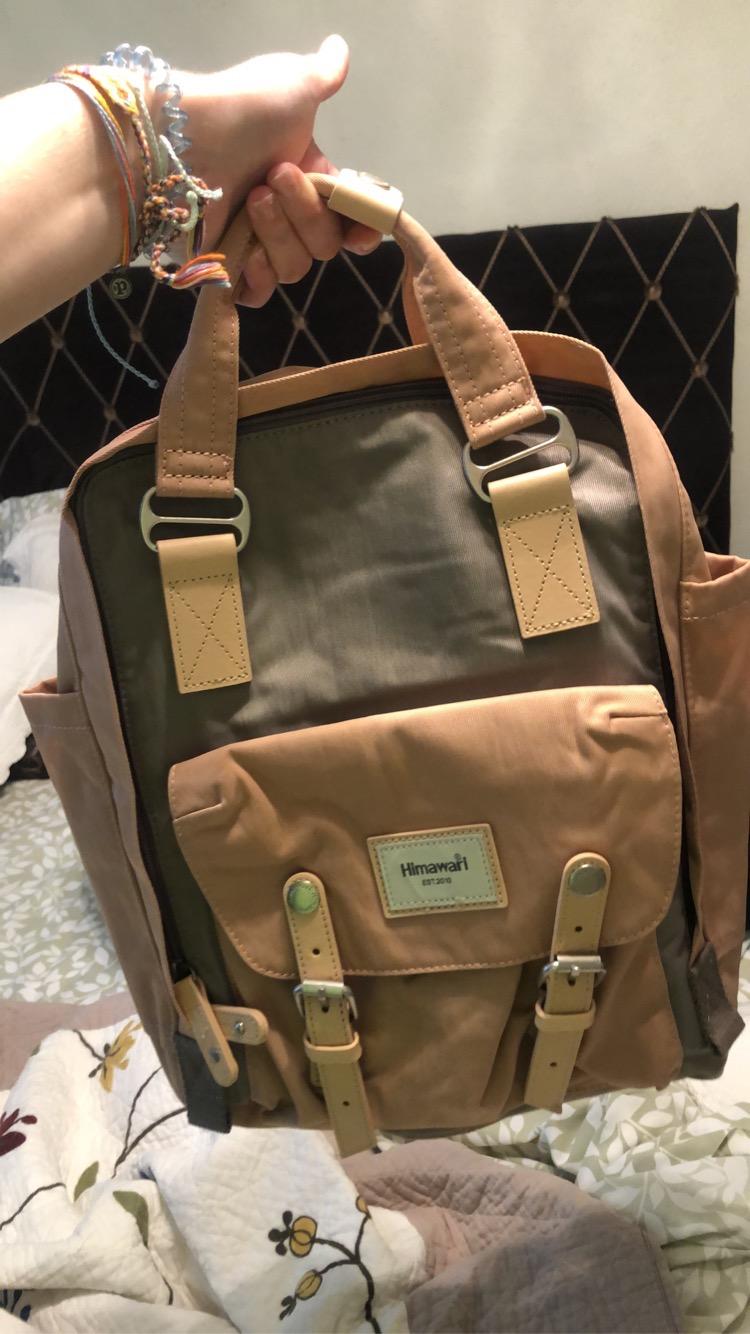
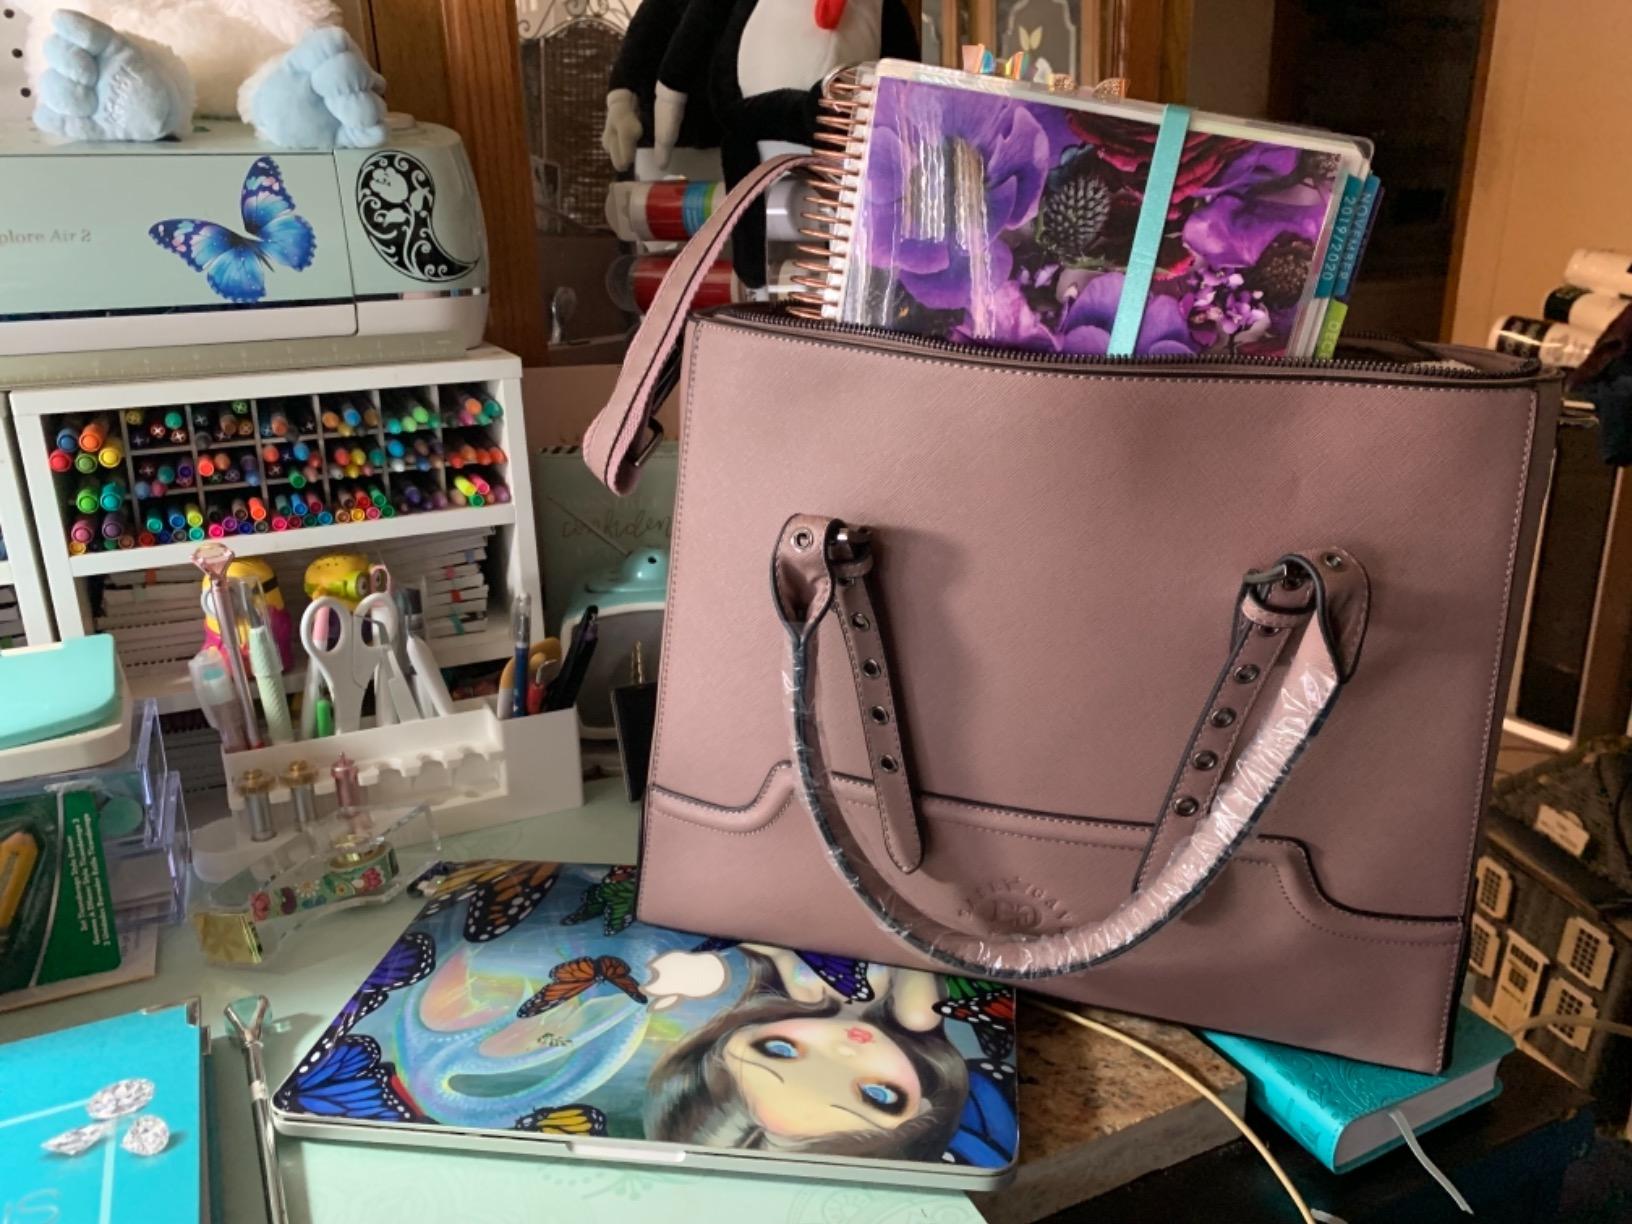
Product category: bag
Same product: no